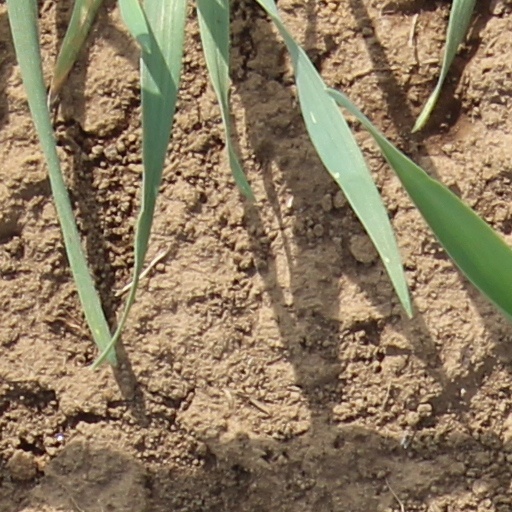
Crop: wheat